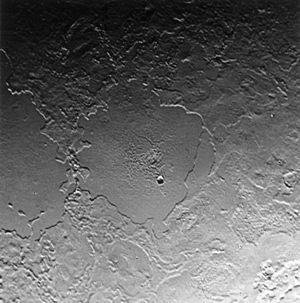
Ruach Planitia est un probable bassin d'impact situé sur le satellite Triton de la planète Neptune par 28° N et 24° E.
Amarum est un cratère d'impact d'une dizaine de kilomètres de diamètre situé sur le satellite Triton de la planète Neptune par 26° N et 24,5° E, dans le sud-est du bassin d'impact de Ruach Planitia.
Dilolo Patera est une dépression irrégulière située sur le satellite Triton de la planète Neptune par 26° N et 24,5° E. Elle se trouve dans la zone centrale du bassin d'impact de Ruach Planitia, résultant peut-être d'un effondrement du terrain après dégazage du sous-sol lors du refroidissement du « cryomagma » répandu dans le bassin après l'impact cosmique.
Triton est le plus gros des quatorze satellites naturels de Neptune et le septième par distance croissante à cette dernière. Il a été découvert le 10 octobre 1846 par l'astronome britannique William Lassell, 17 jours après la découverte de Neptune. Il a un diamètre d'un peu plus de 2 700 kilomètres, ce qui en fait le septième satellite naturel du Système solaire par taille décroissante — et un astre plus gros que les planètes naines dont Pluton et Éris. C'est le seul gros satellite connu du Système solaire orbitant dans le sens rétrograde, c'est-à-dire inverse au sens de rotation de sa planète ; tous les autres satellites dans ce cas sont de petits corps irréguliers de quelques centaines de kilomètres dans leur plus grande longueur. Cette caractéristique orbitale exclut que Triton ait pu se former initialement autour de Neptune et sa composition similaire à celle de Pluton suggère qu'il s'agit en réalité d'un objet issu de la ceinture de Kuiper capturé par Neptune. Triton est, avec Phobos, la seule lune connue du Système solaire à se rapprocher de la planète autour de laquelle elle orbite : la Lune, par exemple, s'éloigne de la Terre d'environ 3,8 centimètres par an.